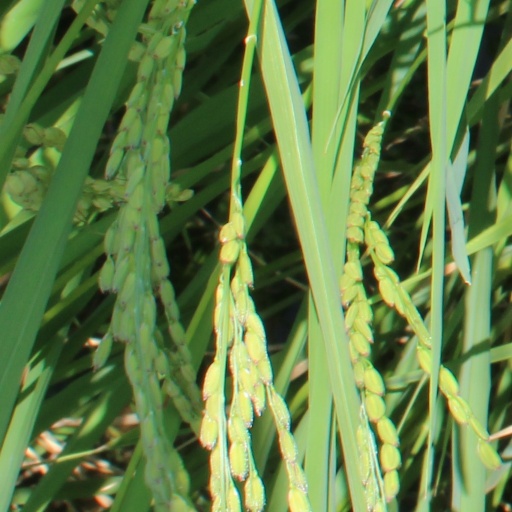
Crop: rice